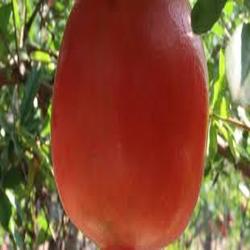
Label: Pomegranate